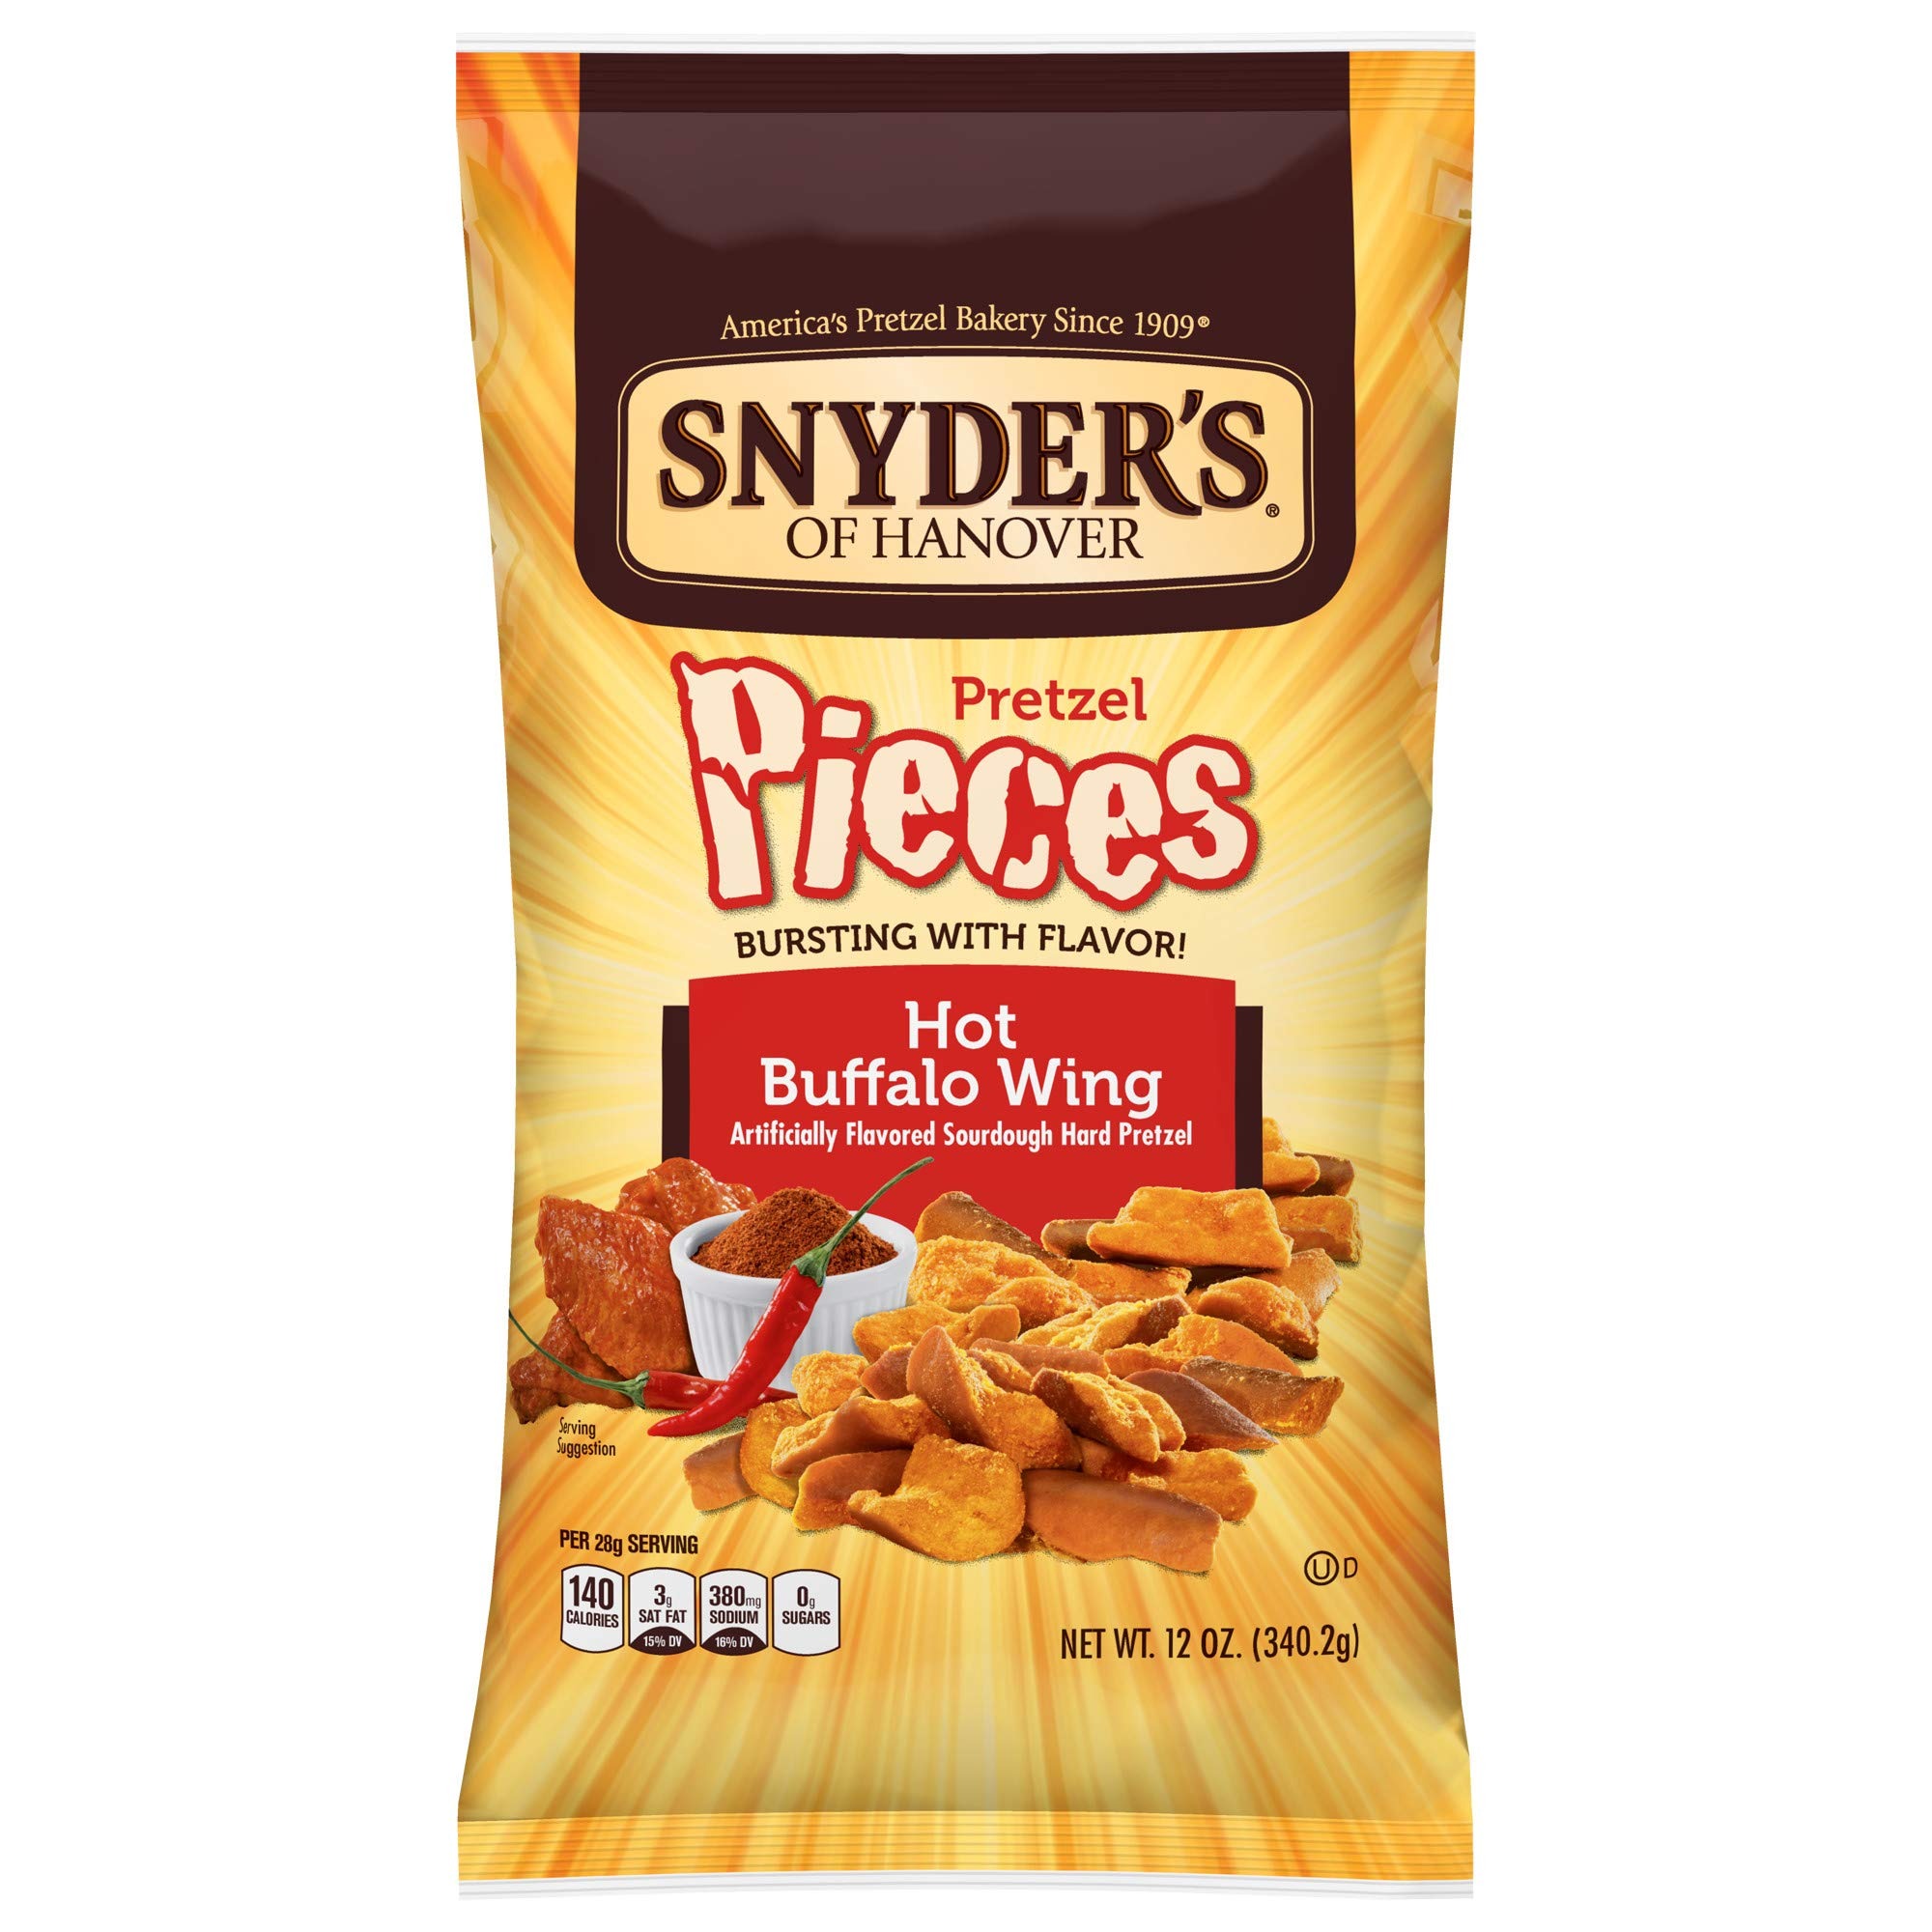
Item Name: Snyder's of Hanover Buttermilk Ranch Pretzel Pieces, 10-Ounce Packages (Pack of 12)
Bullet Point 1: Generous Chunks of our Sourdough Hard Pretzels seasoned with the creamy flavor of buttermilk with a subtle touch of herbs and spices
Bullet Point 2: Bursting with intense flavor
Bullet Point 3: America's Pretzel Bakery Since 1909
Bullet Point 4: 0 Grams of Trans Fats
Value: 120.0
Unit: Ounce

Price: 39.305